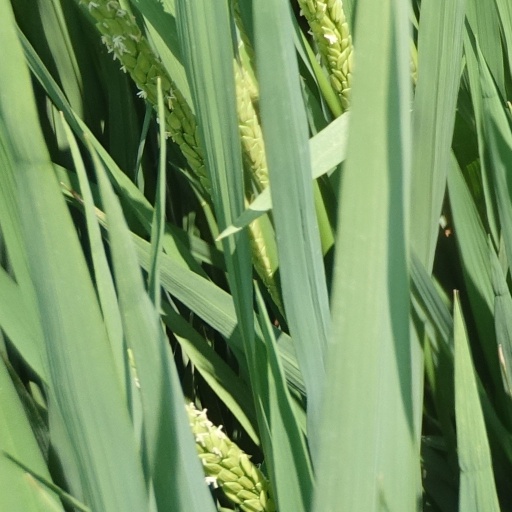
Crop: rice